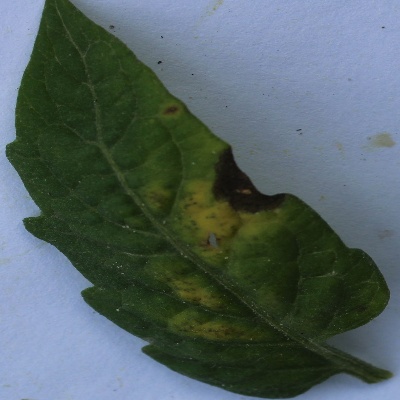
Crop: Tomato
Condition: septoria leaf spot